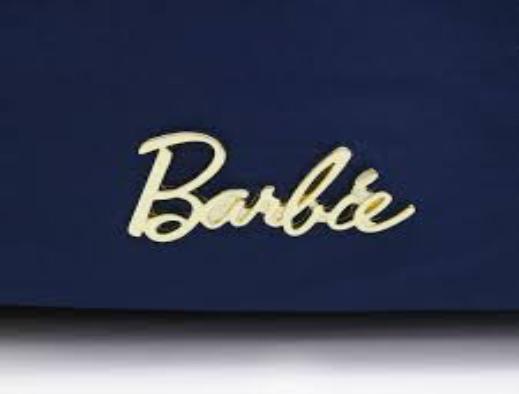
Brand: Barbie
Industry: Clothes